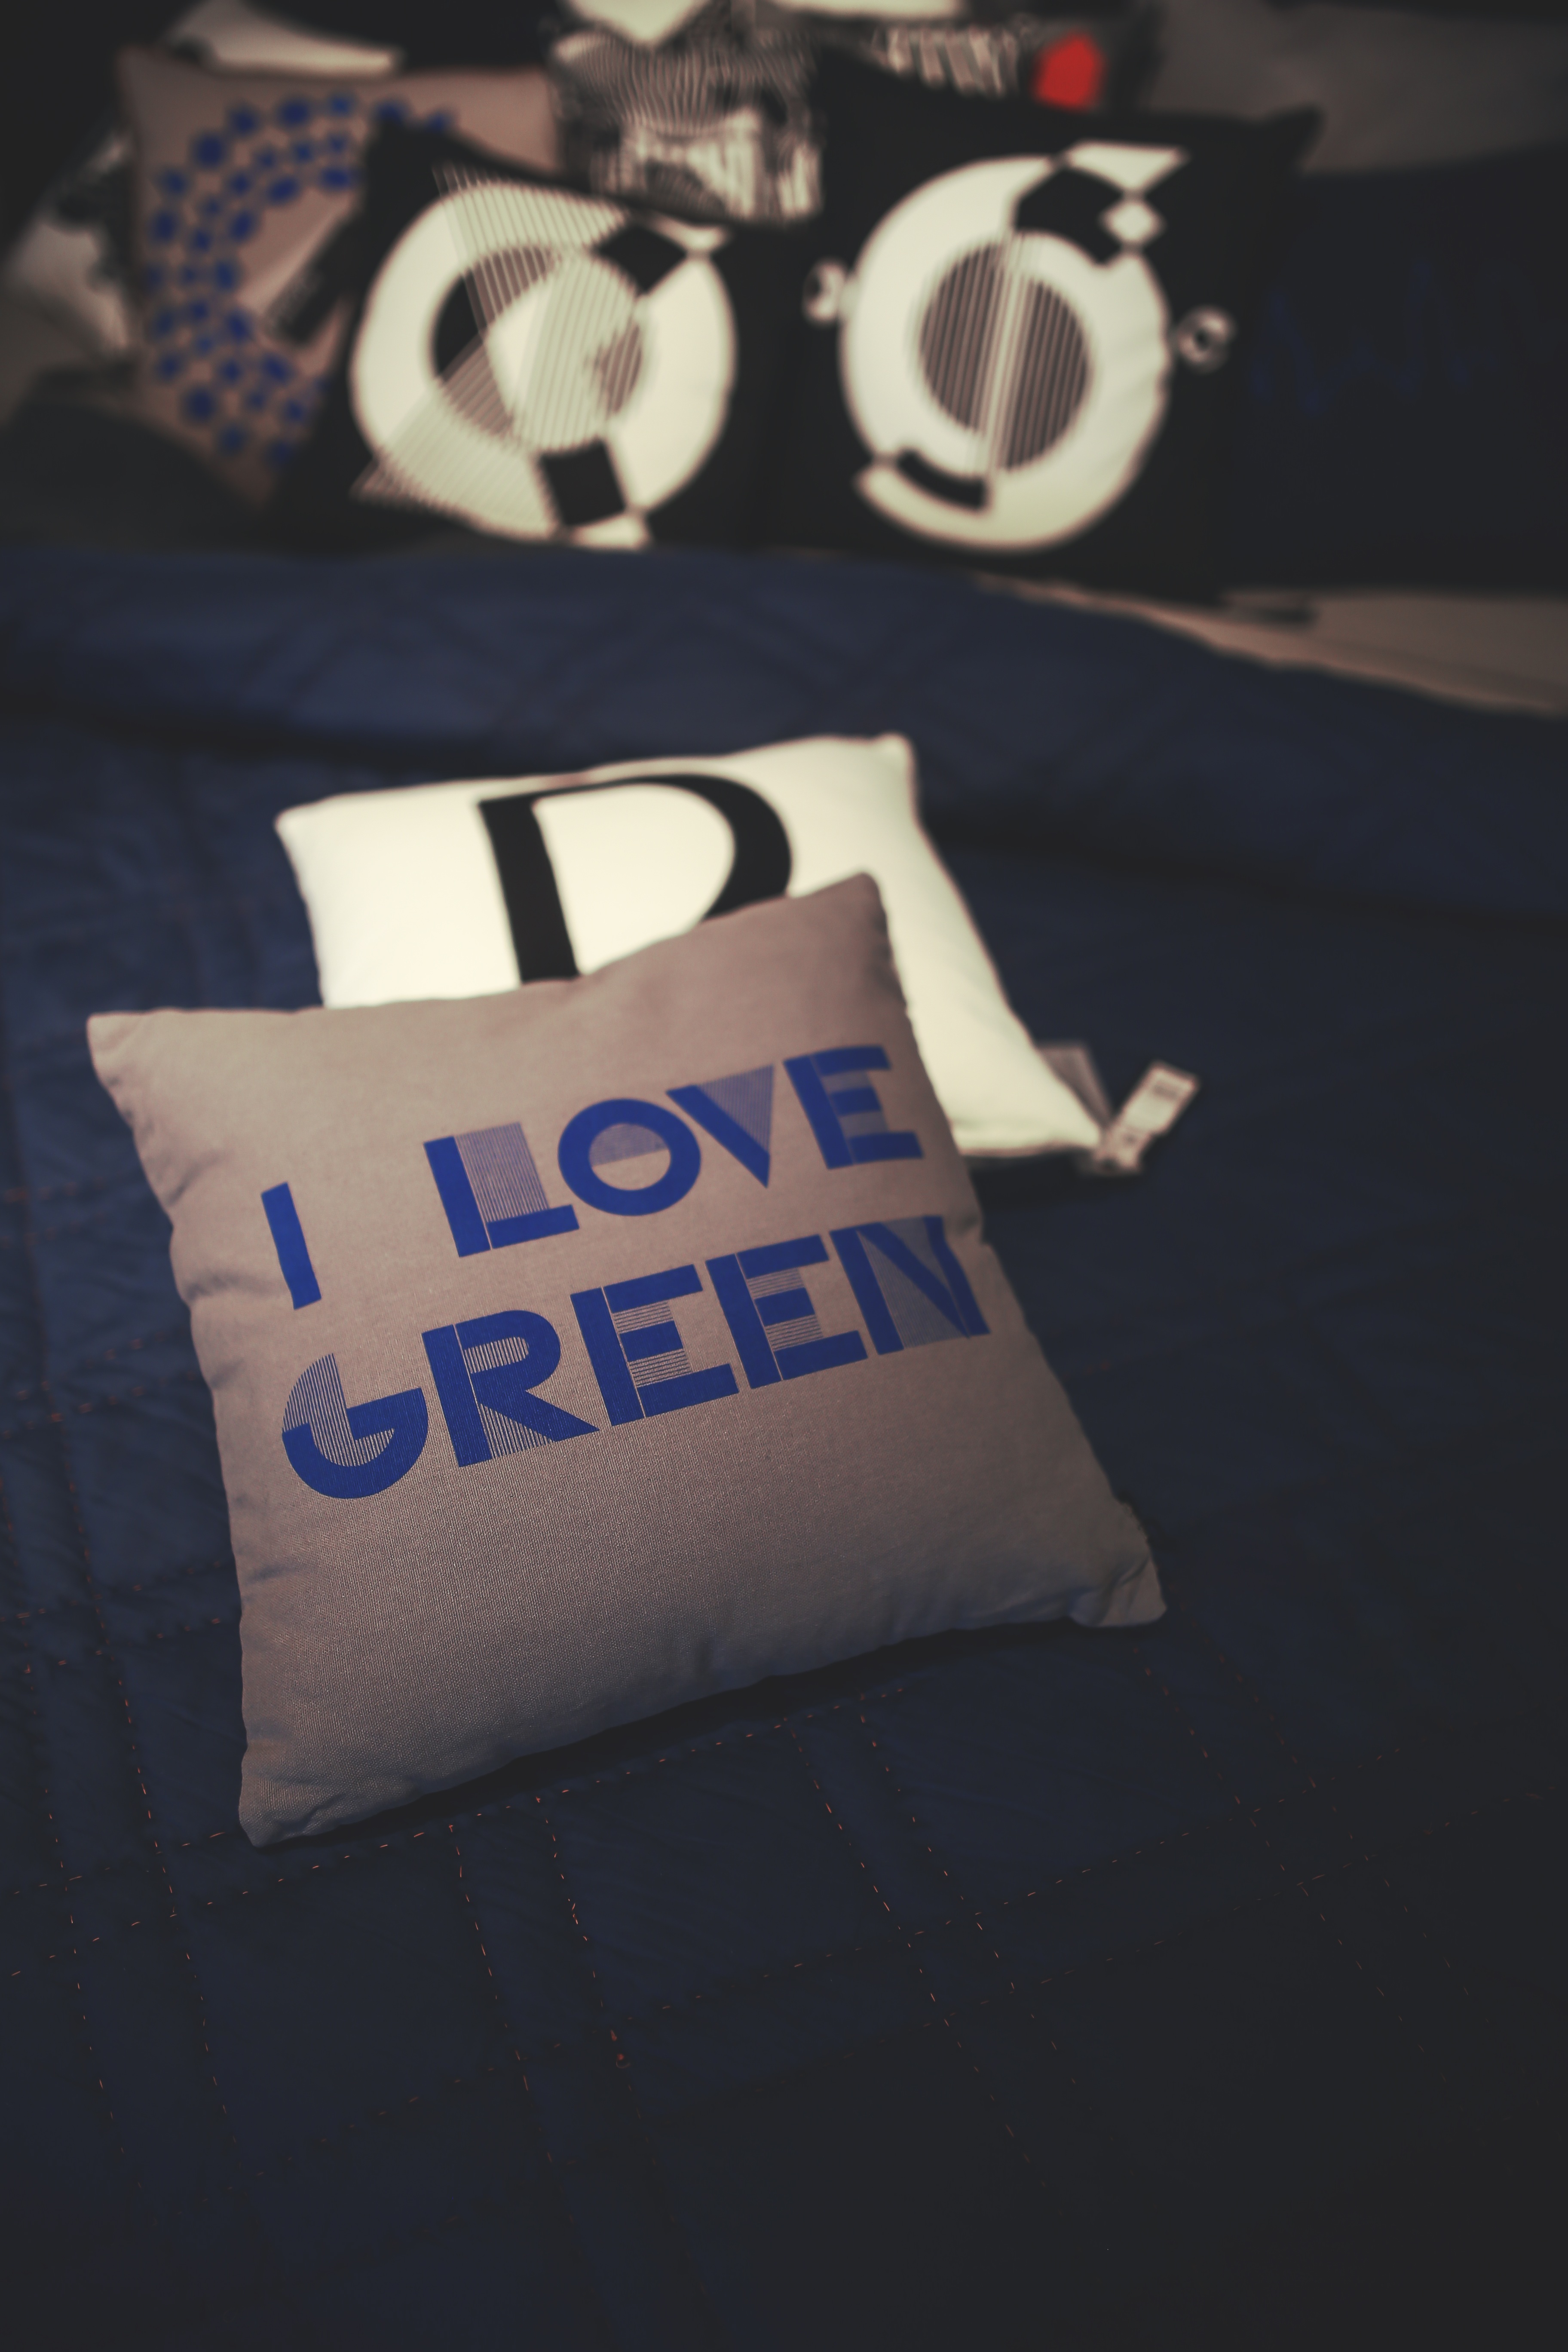
white, interior, number, love, gift, decoration, green, gray, blue, black, pillow, decor, brand, art, design, bed, shape, t shirt, homeware